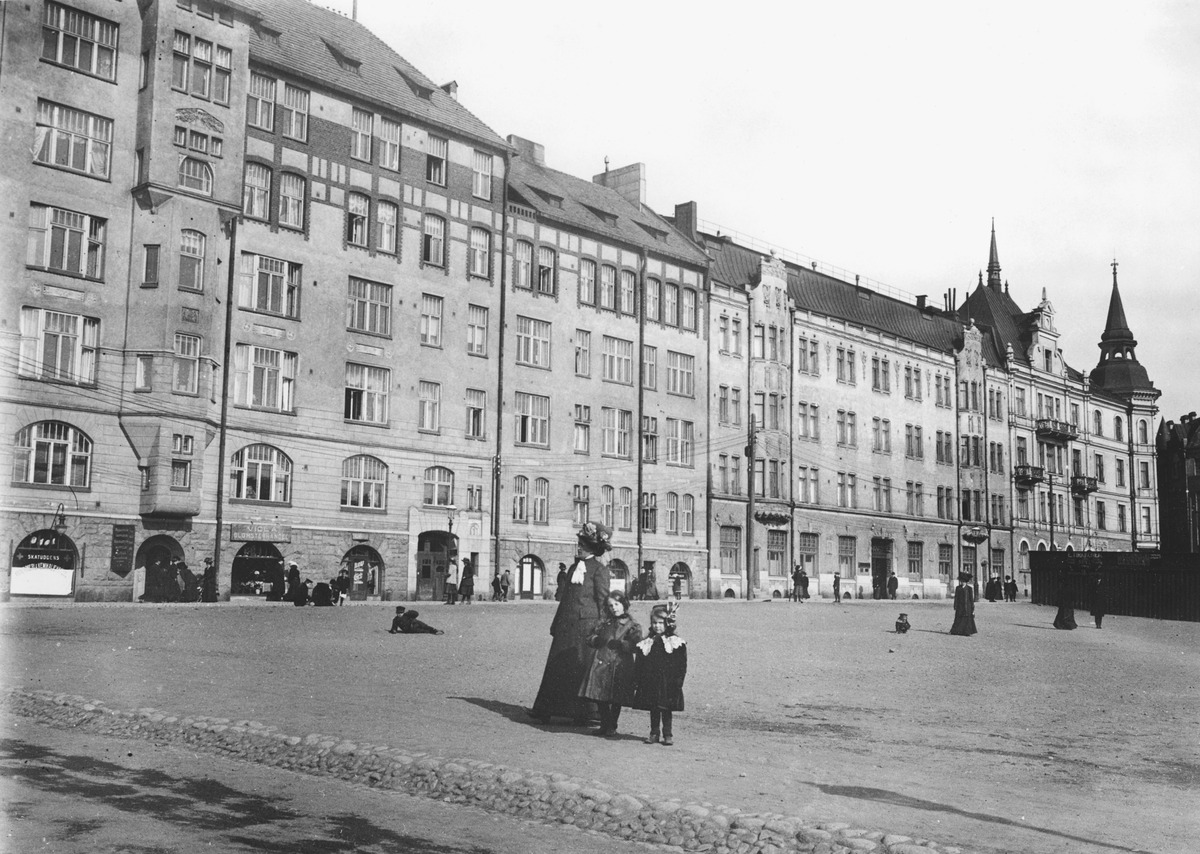
Kruunuvuorenkatu 1, 3, 5
sisällön kuvaus: Kruunuvuorenkatu 1, 3, 5. Rouva Cederhvarf lapsineen. mustavalkoinen
Kuvaaja: Cederhvarf, Björn, valokuvaaja
Ajankohta: kuvausaika 1900 -luvun alku
Paikka: Suomi, Uusimaa, Helsinki, Katajanokka Helsinki, Kruunuvuorenkatu 1, 3, 5
Aiheet: rakennukset asuinrakennukset